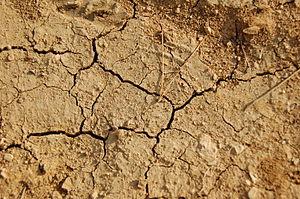
La sécheresse ou sècheresse \sɛʃ.ʁɛs\ définit l'état d'un environnement confronté à un manque d'eau significativement long et important pour qu'il ait des impacts sur la flore, la faune et les sociétés. Sécheresse ne doit pas être confondu avec aridité. Une région aride peut connaître des épisodes de sécheresse.